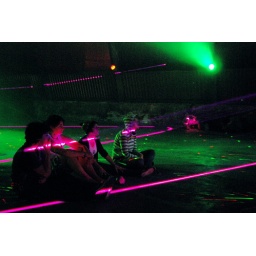
Green in the air, pink in the face